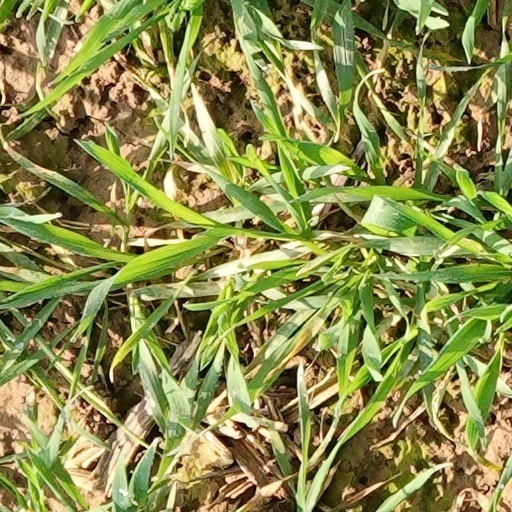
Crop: wheat